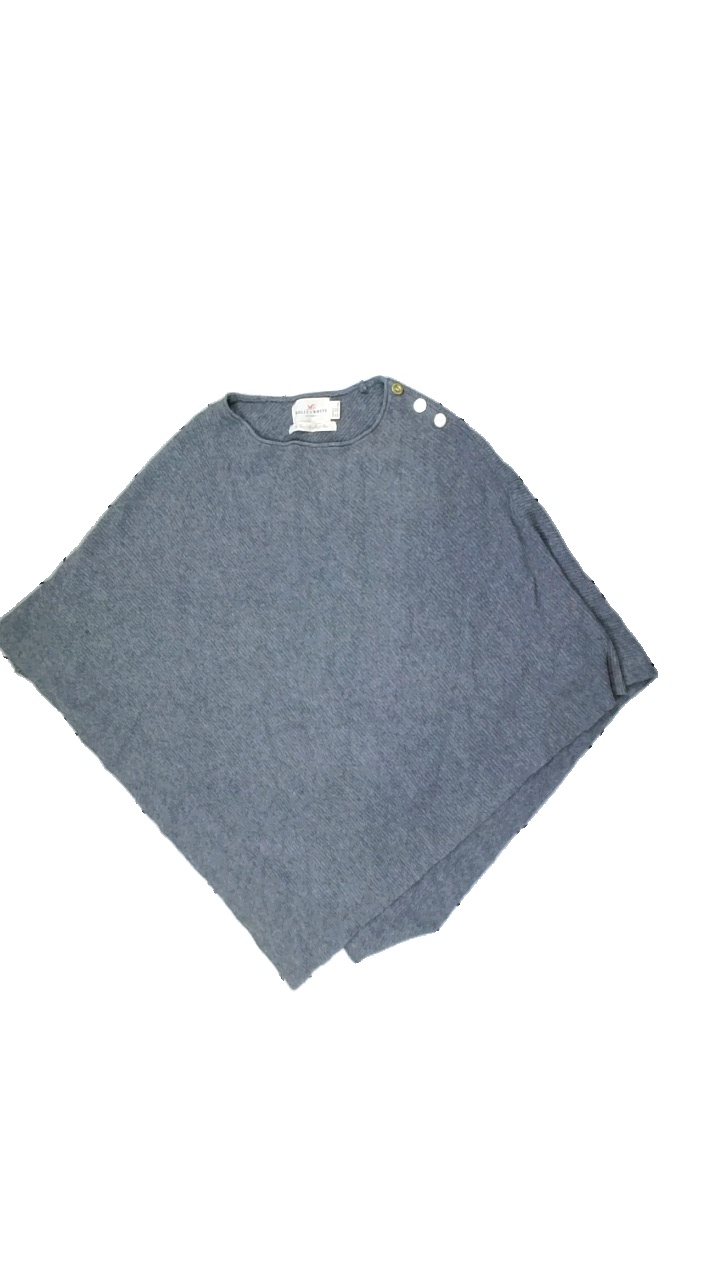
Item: Top (Ladies)
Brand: Holly And Whyte (lindex)
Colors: Grey
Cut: Regular, C-collar
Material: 52% nylon, 48% viscose
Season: All
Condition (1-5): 3
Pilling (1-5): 3
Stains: Minor
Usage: Export
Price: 50-100